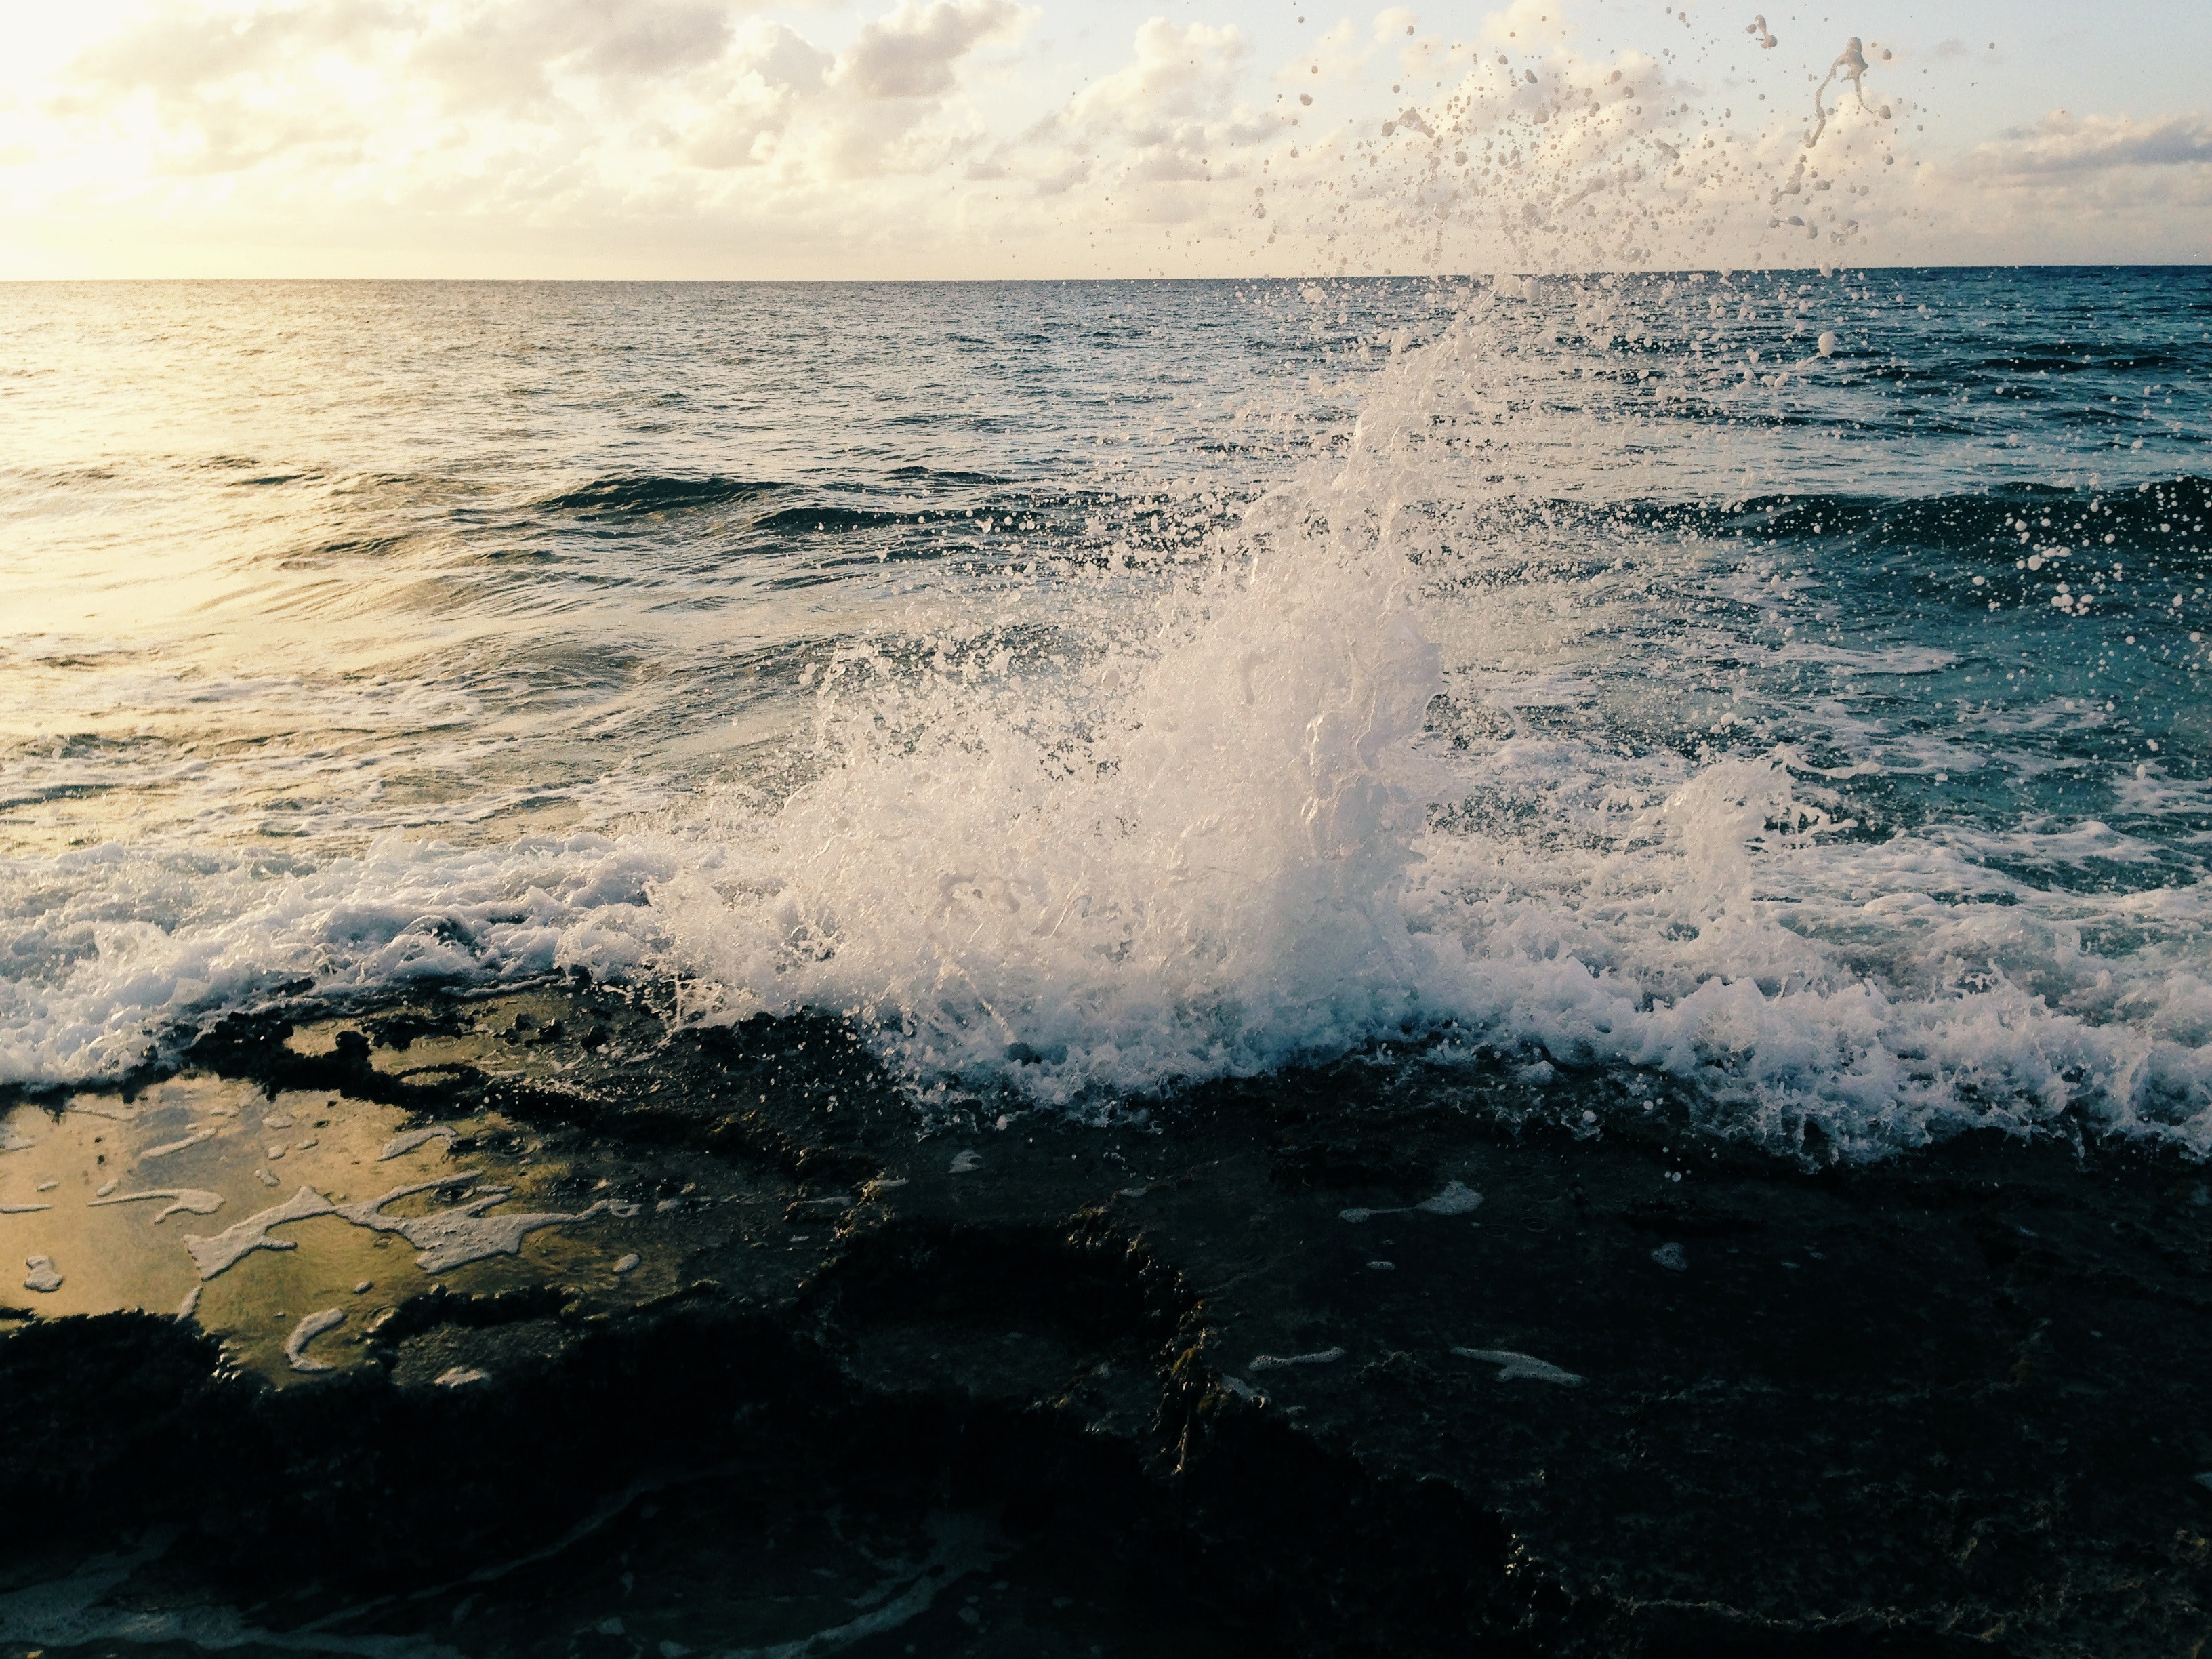
wave, body of water, sea, sky, ocean, water, wind wave, horizon, cloud, water resources, morning, shore, coast, tide, rock, sunlight, coastal and oceanic landforms, evening, calm, beach, vacation, landscape, reflection, sound, wind, mountain, tropics, sunset